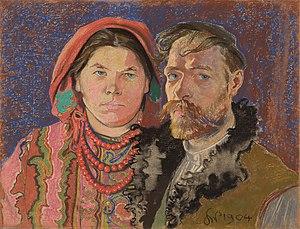
Chłopomania ou Khlopomanstvo est un terme historique et littéraire inspiré par le mouvement moderniste de Jeune Pologne Młoda Polska et la communauté ukrainienne. L'expression est issue de la Galicie de la fin du XIXᵉ siècle et de la fascination et l'intérêt de intelligentsia de l'Ukraine de la rive droite pour la paysannerie.